Jana Kandarr

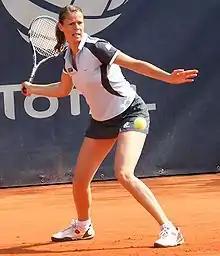

Jana Kandarr (born 21 September 1976) is a German former top 50 professional tennis player. Kandarr is notable for playing with her right hand, even though she is left-handed.